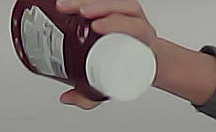
Product: heinz_ketchup